Literature of Moldova

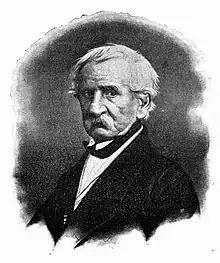
Gheorghe Asachi

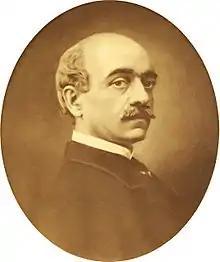
Vasile Alecsandri

Only at the end of the 17th and early 18th centuries did a secular literature develop in Moldova. The so-called Transylvanian school promoted the idea of a Romance origin for the Romanian people and their language, an idea that propelled their nationalistic development from the end of the 17th century. This 'Latinate' school included Samuil Micu-Klein (1745-1808), Gheorghe Şincai (1754-1816), Petru Maior (c.1756-1821). In 1780, Samuil Micu-Klein's grammar "Elements of Dacio-Romanian Language" in Latin was published, while other scientific and historical works include Şincai's "Chronicle of the Romanians and other peoples" (on which he worked for over thirty years, and which was published posthumously), and Maior's "History of the early Romanians in Dacia" (1812) and "A Conversation on the Beginnings of the Romanian Language between an Uncle and a Nephew" (1819).